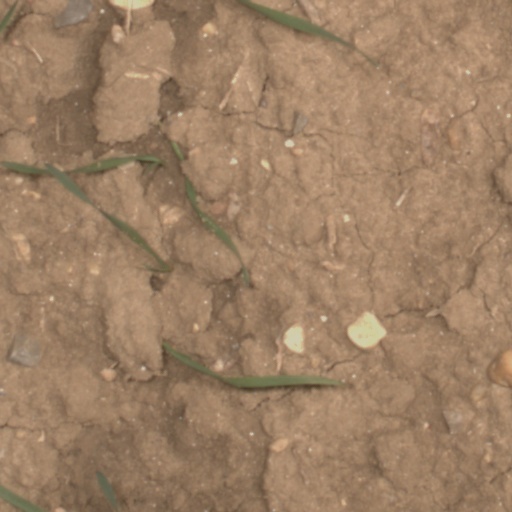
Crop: wheat